Guitar amplifier

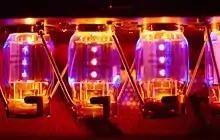
The glow from four "Electro Harmonix KT88" brand power tubes lights up the inside of a Traynor YBA-200 bass guitar amplifier

Vacuum tubes (called valves in British English) were by far the dominant active electronic components in most instrument amplifier applications until the 1970s when solid-state semiconductors (transistors) started taking over. Transistor amplifiers are less expensive to build and maintain, reduce the weight and heat of an amplifier, and tend to be more reliable and more shock-resistant. Tubes are fragile and they must be replaced and maintained periodically. As well, serious problems with the tubes can render an amplifier inoperable until the issue is resolved.